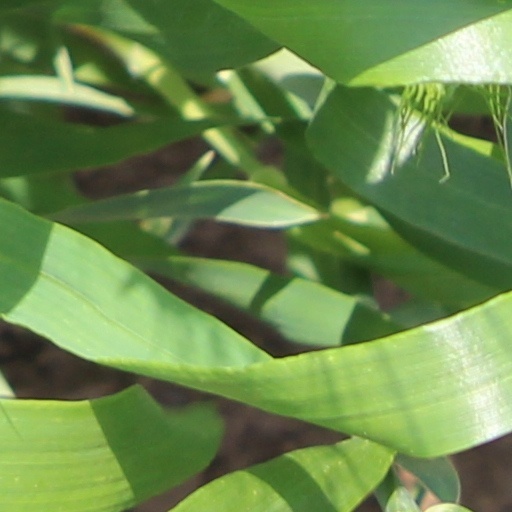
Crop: wheat